Bugis

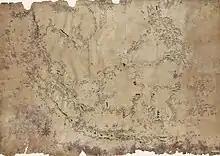
A map of Maritime Southeast Asia recorded in the Bugis-Makassar writing system (c.1820)

The houses were commissioned into three separate levels, signifying the three position of the universe based on the pre-Islamic Bugis interpretation. "Rakeang" (the upper world)a tribute to the heavens above, the attic is designed to be the apex of the house and it is regarded to be a sacred place to store rice, crops and important heirlooms. "Ale Bola" (the middle world), appeared for a respect to the human world, thus represented by the living and the common space of the house. "Awa Bola" (the underworld), a place of dark and ferocious, this concept was exemplified by the shed and where the livestock are stored beneath the human dwelling.